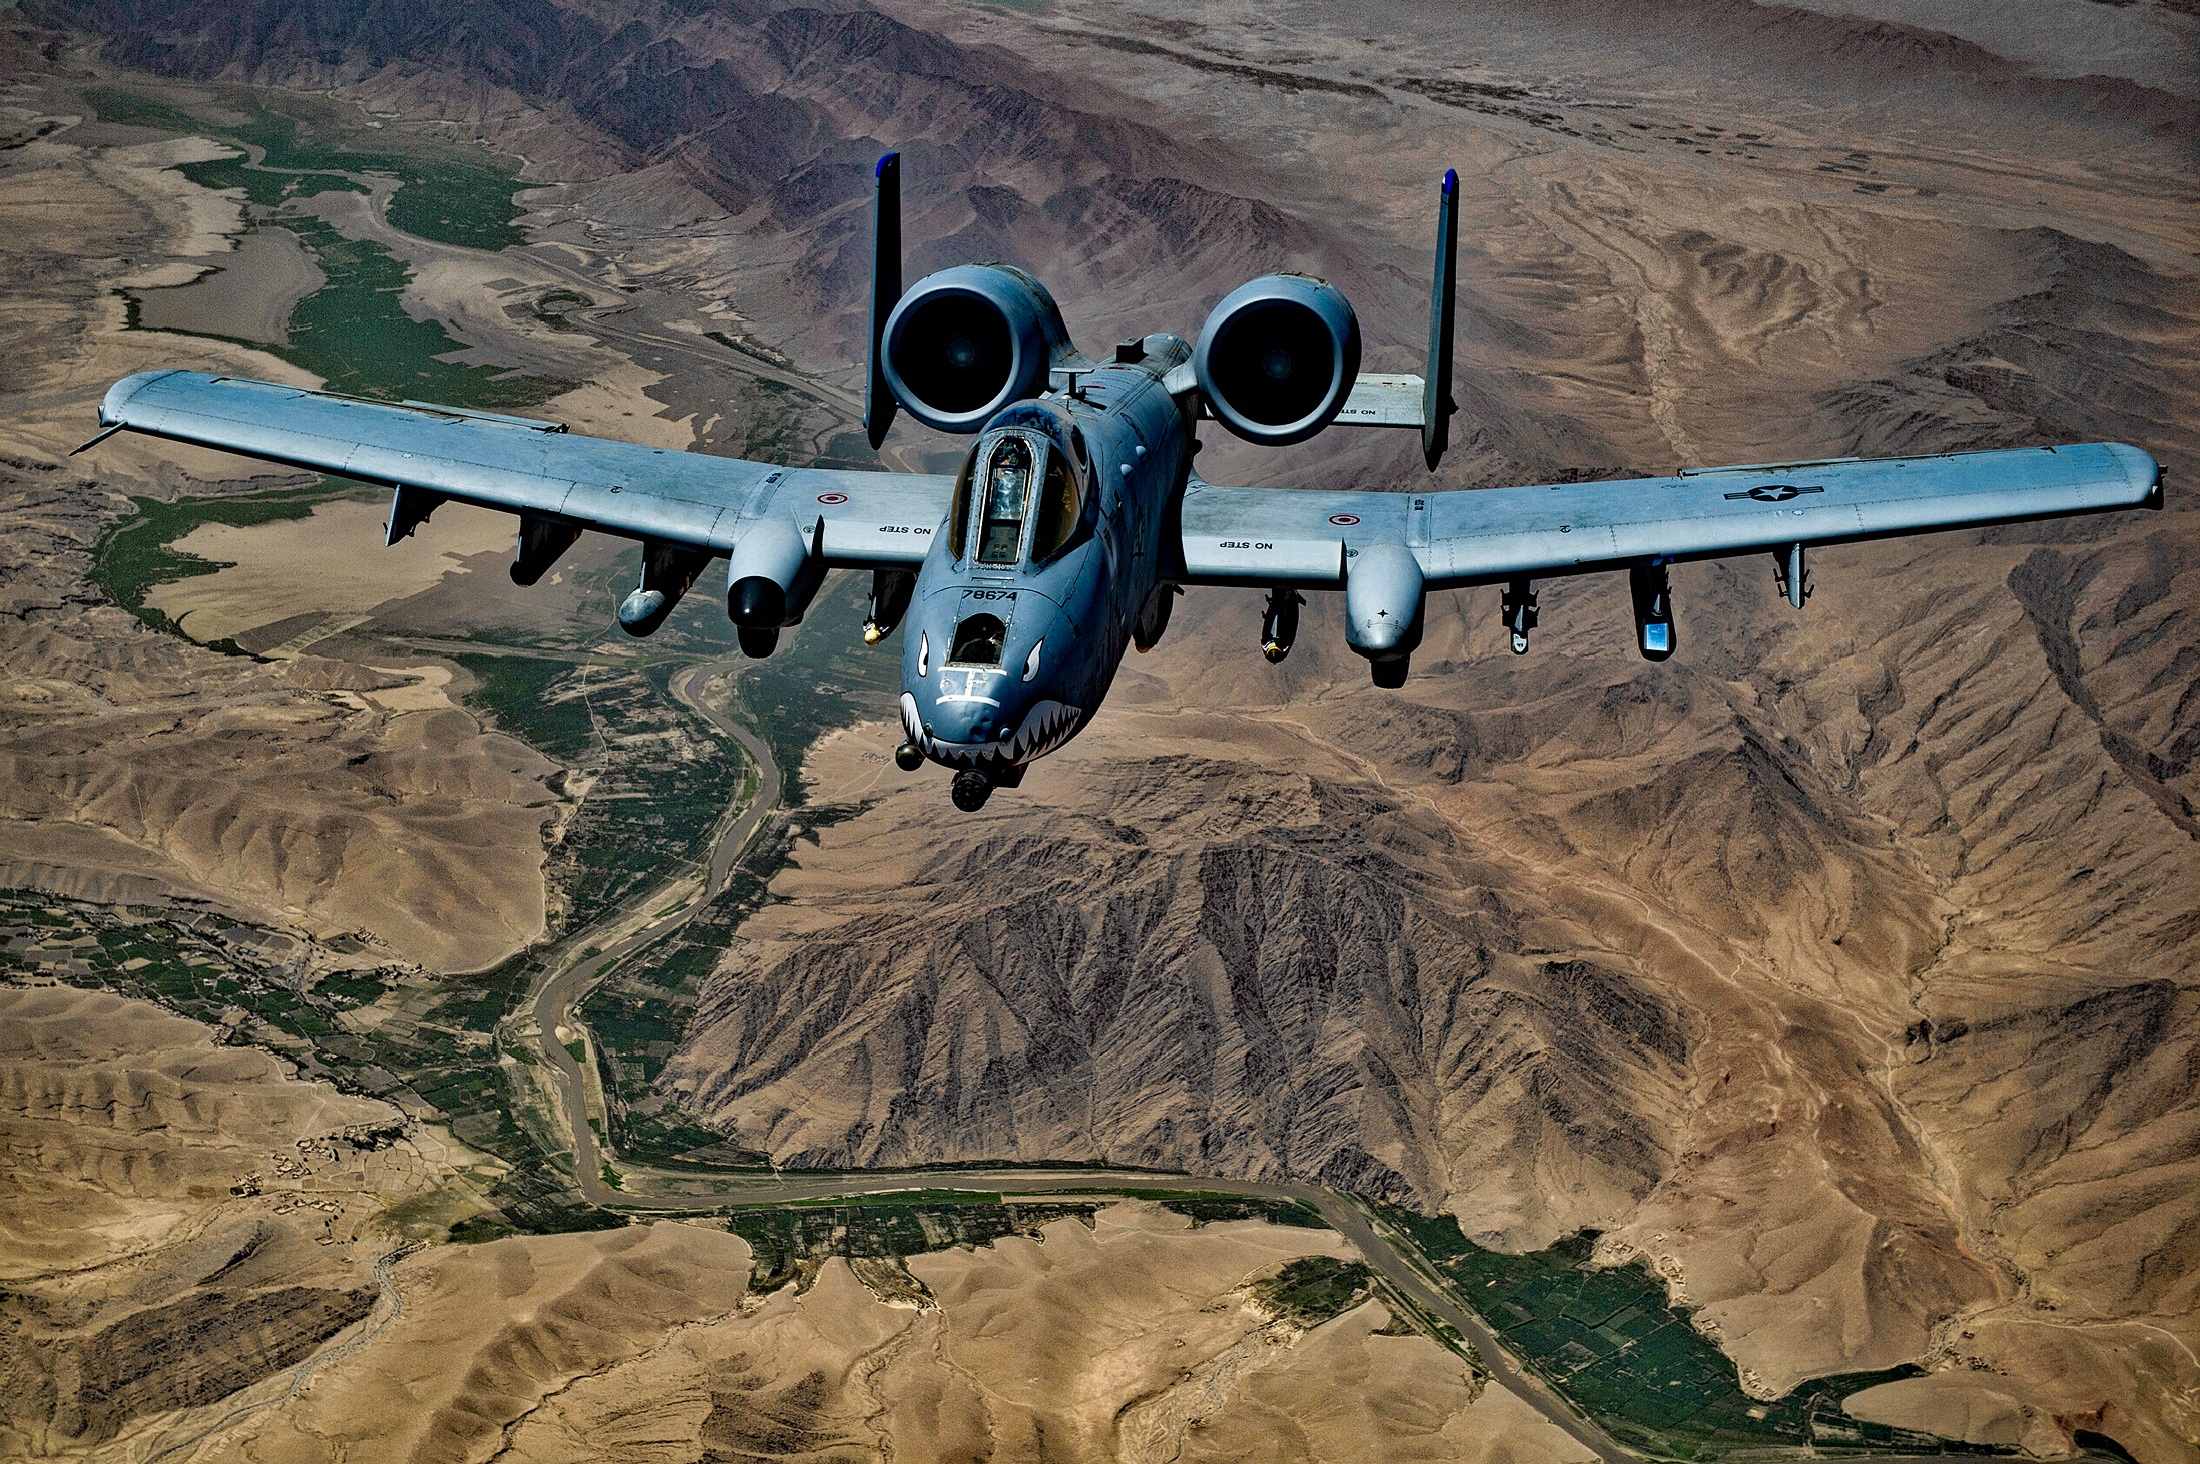
landscape, wing, airplane, aircraft, military, jet, vehicle, aviation, flight, united states, hdr, screenshot, a 10 thunderbolt, air force, gunship, gatling guns, jet aircraft, military aircraft, atmosphere of earth, aircraft engine, fairchild republic a 10 thunderbolt ii